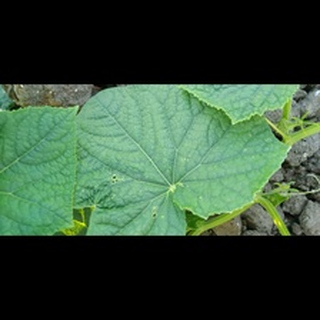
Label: healthy_cucumber